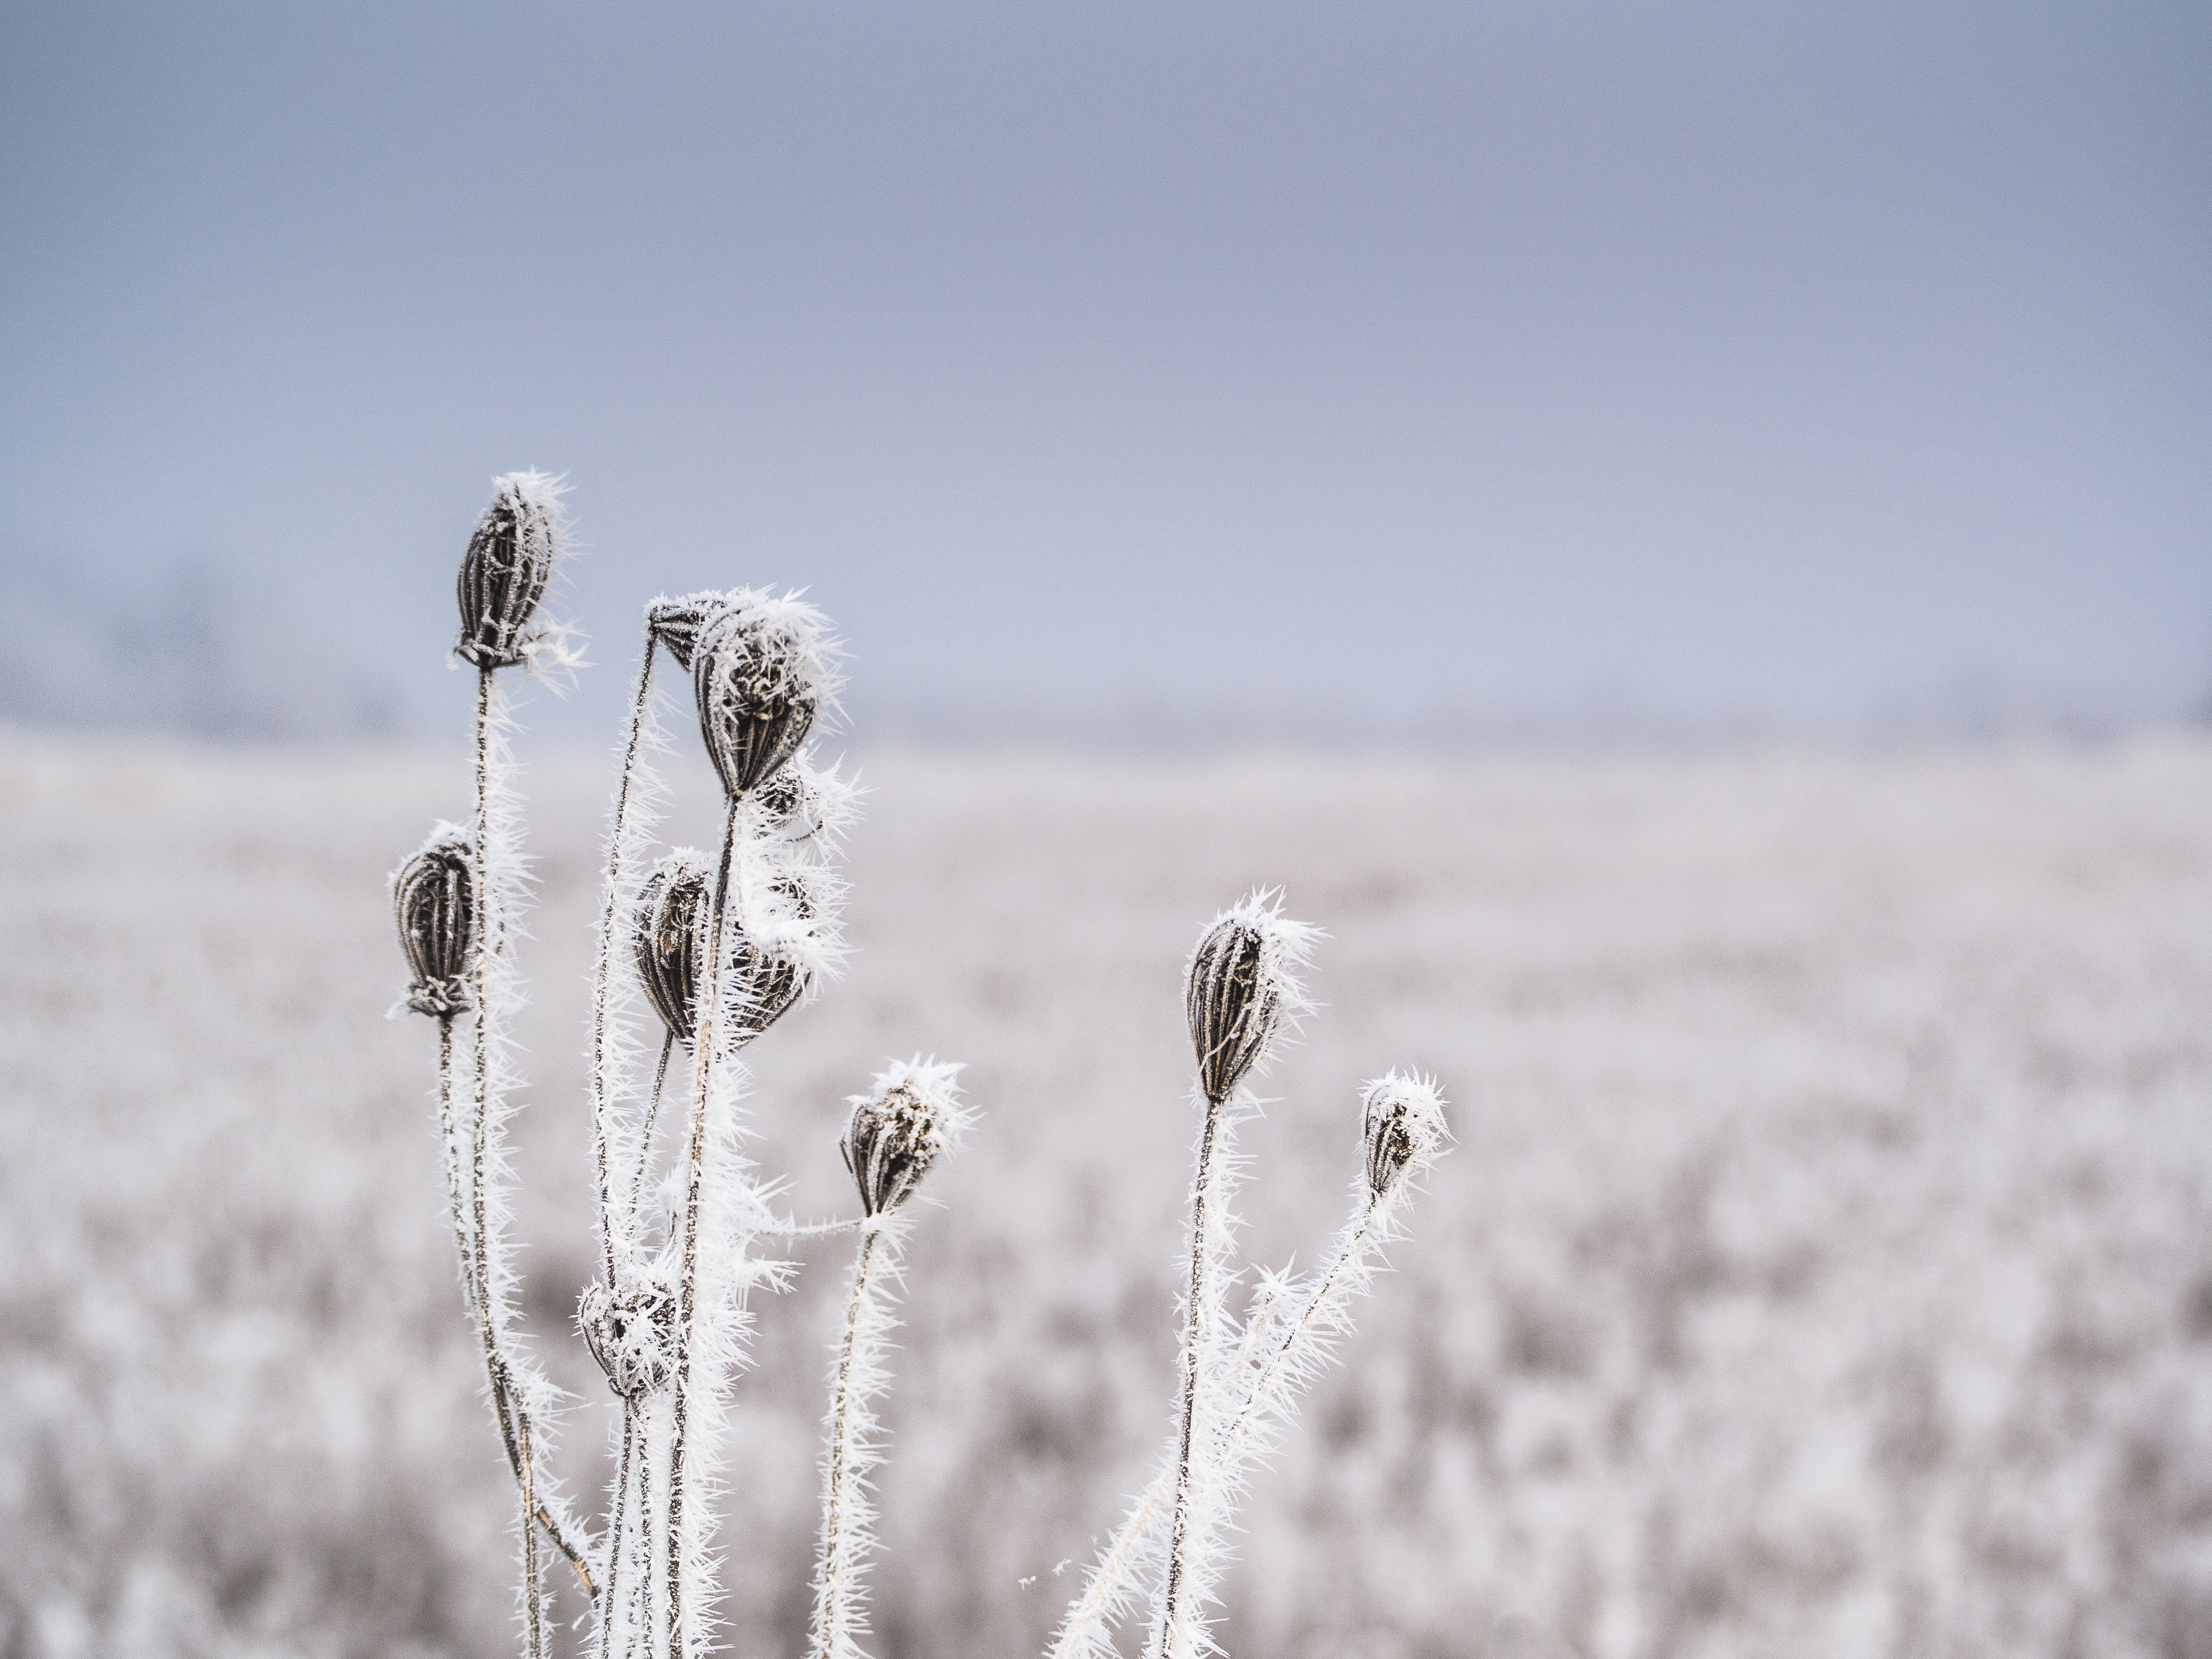
water, nature, grass, sand, branch, snow, cold, winter, flower, frost, ice, weather, frozen, season, close up, rime, snowflakes, freezing, macro photography, grass family